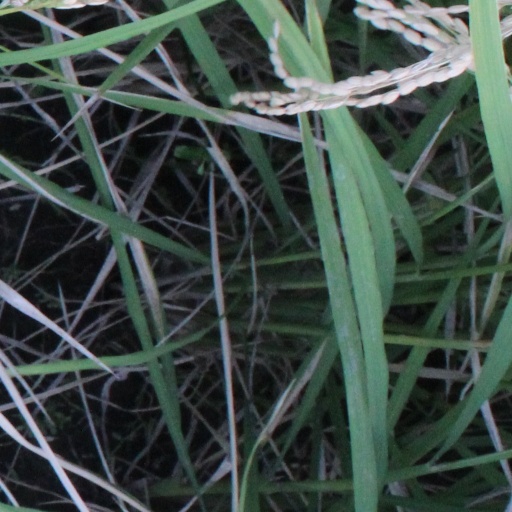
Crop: rice